Nordic Naturals Challenger

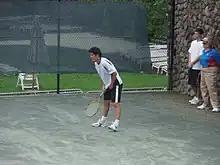
American Kevin Kim won his second Aptos singles title in 2008

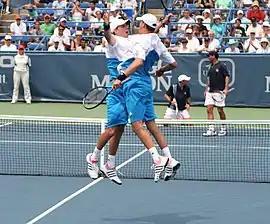
Eventual World No. 1 American pair of Bob and Mike Bryan won the doubles twice in 1998 and 2000, while Bob Bryan also claimed the singles title in 2000

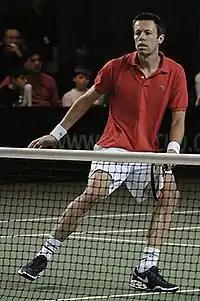
Canadian Daniel Nestor, an eventual World No. 1 in doubles, won the title in 1995 over Chris Woodruff

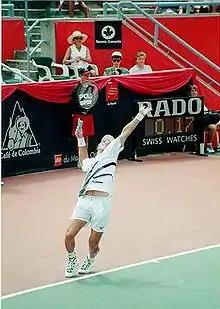
Future World No. 1 Patrick Rafter from Australia titled in Aptos in 1993

The Nordic Naturals Challenger (formerly Comerica Bank Challenger) is a professional tennis tournament played on outdoor hard courts. It is currently part of the ATP Challenger Tour. It is held annually at the Seascape Sports Club in Aptos, California, United States, since 1988.